Elections in Montana

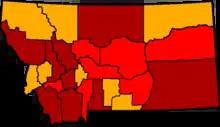
Montana county map 1900

First election to include Powell and Rosebud counties.